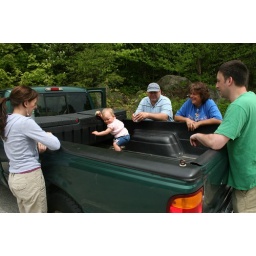
Samantha had a good time playing in the bed of the truck after our hike.